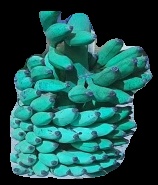
Variety: elakki-bale
Grade: grade3